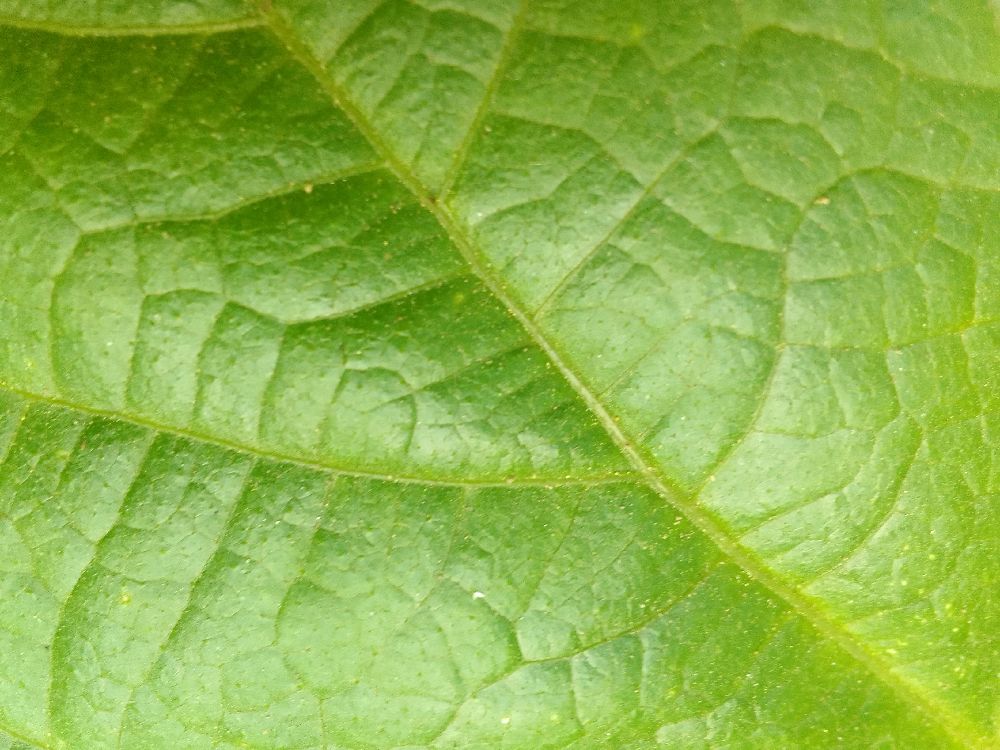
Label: healthy